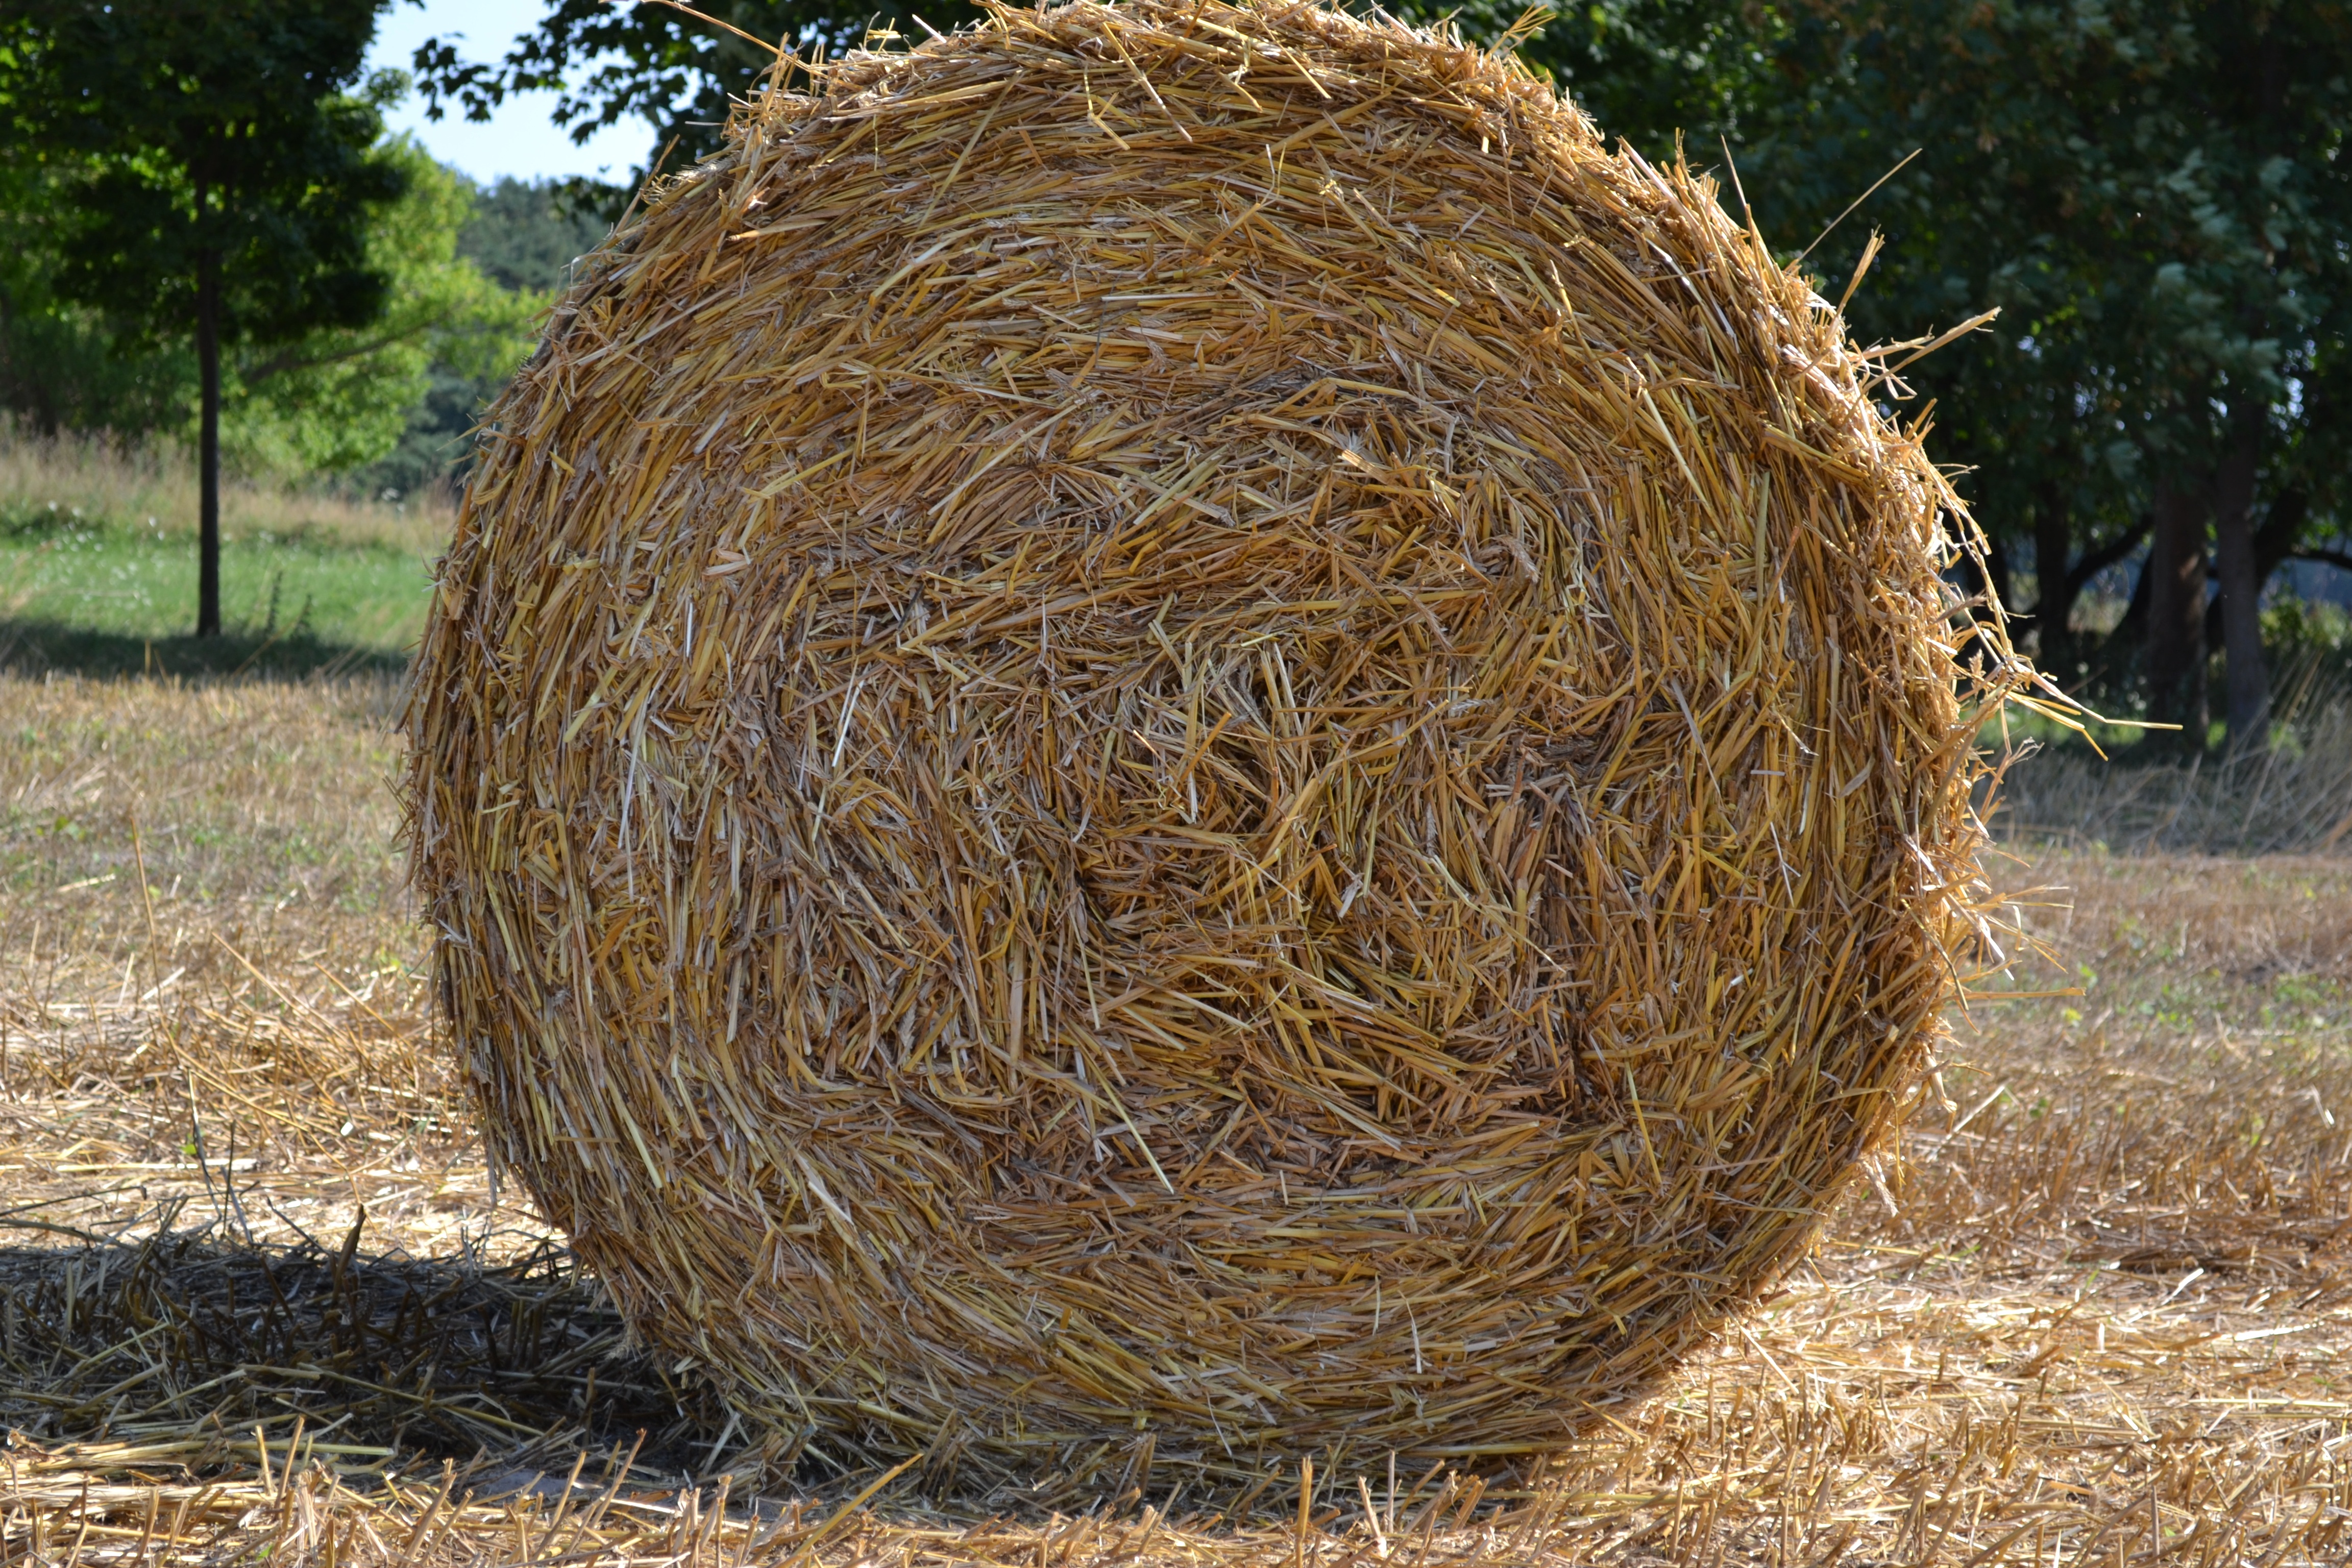
tree, plant, hay, field, trunk, crop, agriculture, coconut, stubble, straw, harvested, round bales, straw bales, man made object, grass family